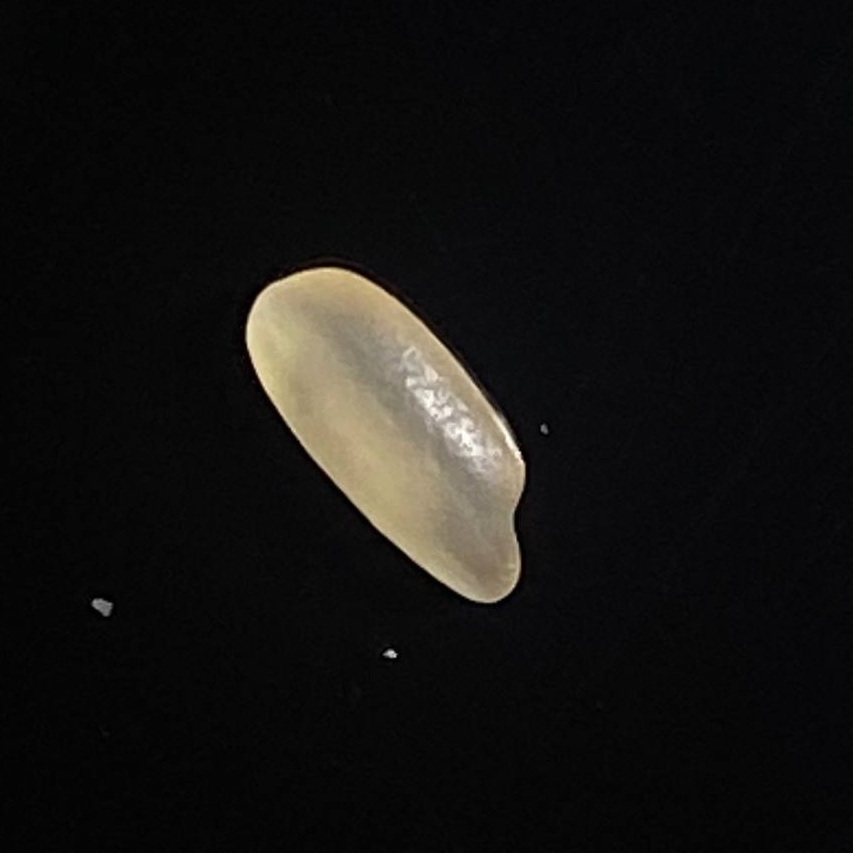
Rice variety: Shorna5